Rufous-naped lark

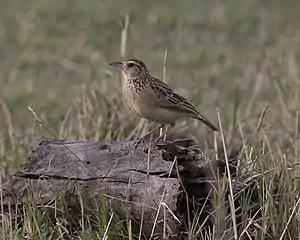
"M. a. tropicalis" in the Maasai Mara, Kenya

The rufous-naped lark is found in many parts of sub-Saharan Africa. It has a very large but discontinuous range, with an estimated global extent of occurrence of 5,600,000 km. Its range is believed to be increasingly fragmented in the north, from which a declining population is inferred. The southern African population has not contracted in range or abundance, save for areas of extensive cultivation or urbanization. Livestock ranching is believed to have created bare patches in grasslands, which they favour. The populations of southern Mozambique and Eswatini have been estimated at >50,000 and 100,000 individuals respectively.